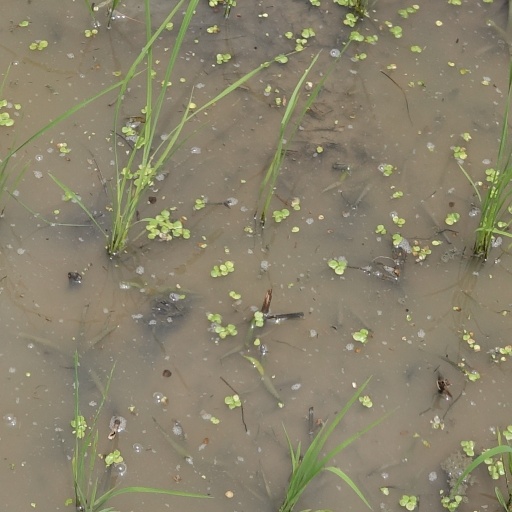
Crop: rice